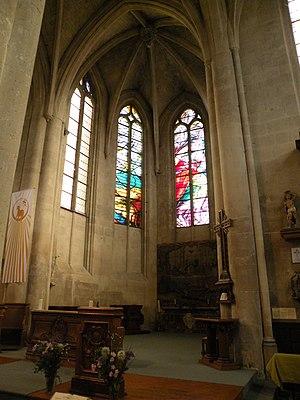
autel Église Saint-Denis, Crépy-en-Valois
L'église Saint-Denis est une église catholique paroissiale située à Crépy-en-Valois, dans l'Oise, dans la région des Hauts-de-France. Elle remplace vraisemblablement la chapelle castrale du château de Gautier II de Vexin, qui remonte au début du XIᵉ siècle. La partie la plus ancienne de l'église actuelle est la nef romane, non voûtée, qui peut être datée du second quart du XIIᵉ siècle. Le transept, qui reflète la transition vers le style gothique, est à peine plus jeune, et possède quelques chapiteaux caractéristiques du milieu du XIIᵉ siècle. Sous le siège de Crépy en 1434, l'église subit des dégâts. Les bas-côtés sont reconstruits après le milieu du XVᵉ siècle, et une cérémonie de dédicace est célébrée en 1457. Beaucoup plus tard, entre 1544 et 1573, le chœur ancien est remplacé par un vaste ensemble de style gothique flamboyant, qui comporte trois vaisseaux parallèles voûtés à 13,50 m de hauteur, et une abside à cinq pans. L'église devient un édifice de dimensions considérables, mesurant 52 m de longueur pour 22,60 m de largeur, hors-œuvre.